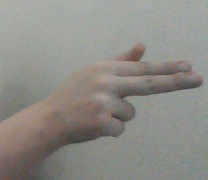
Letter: ghain